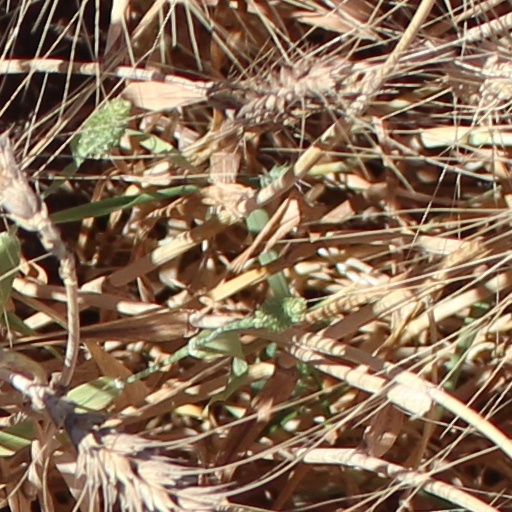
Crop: wheat